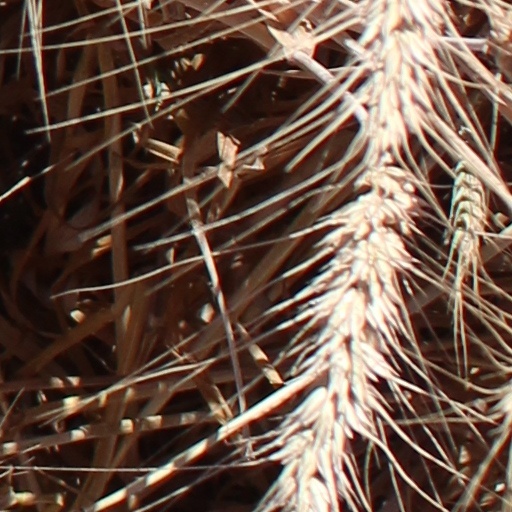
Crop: wheat